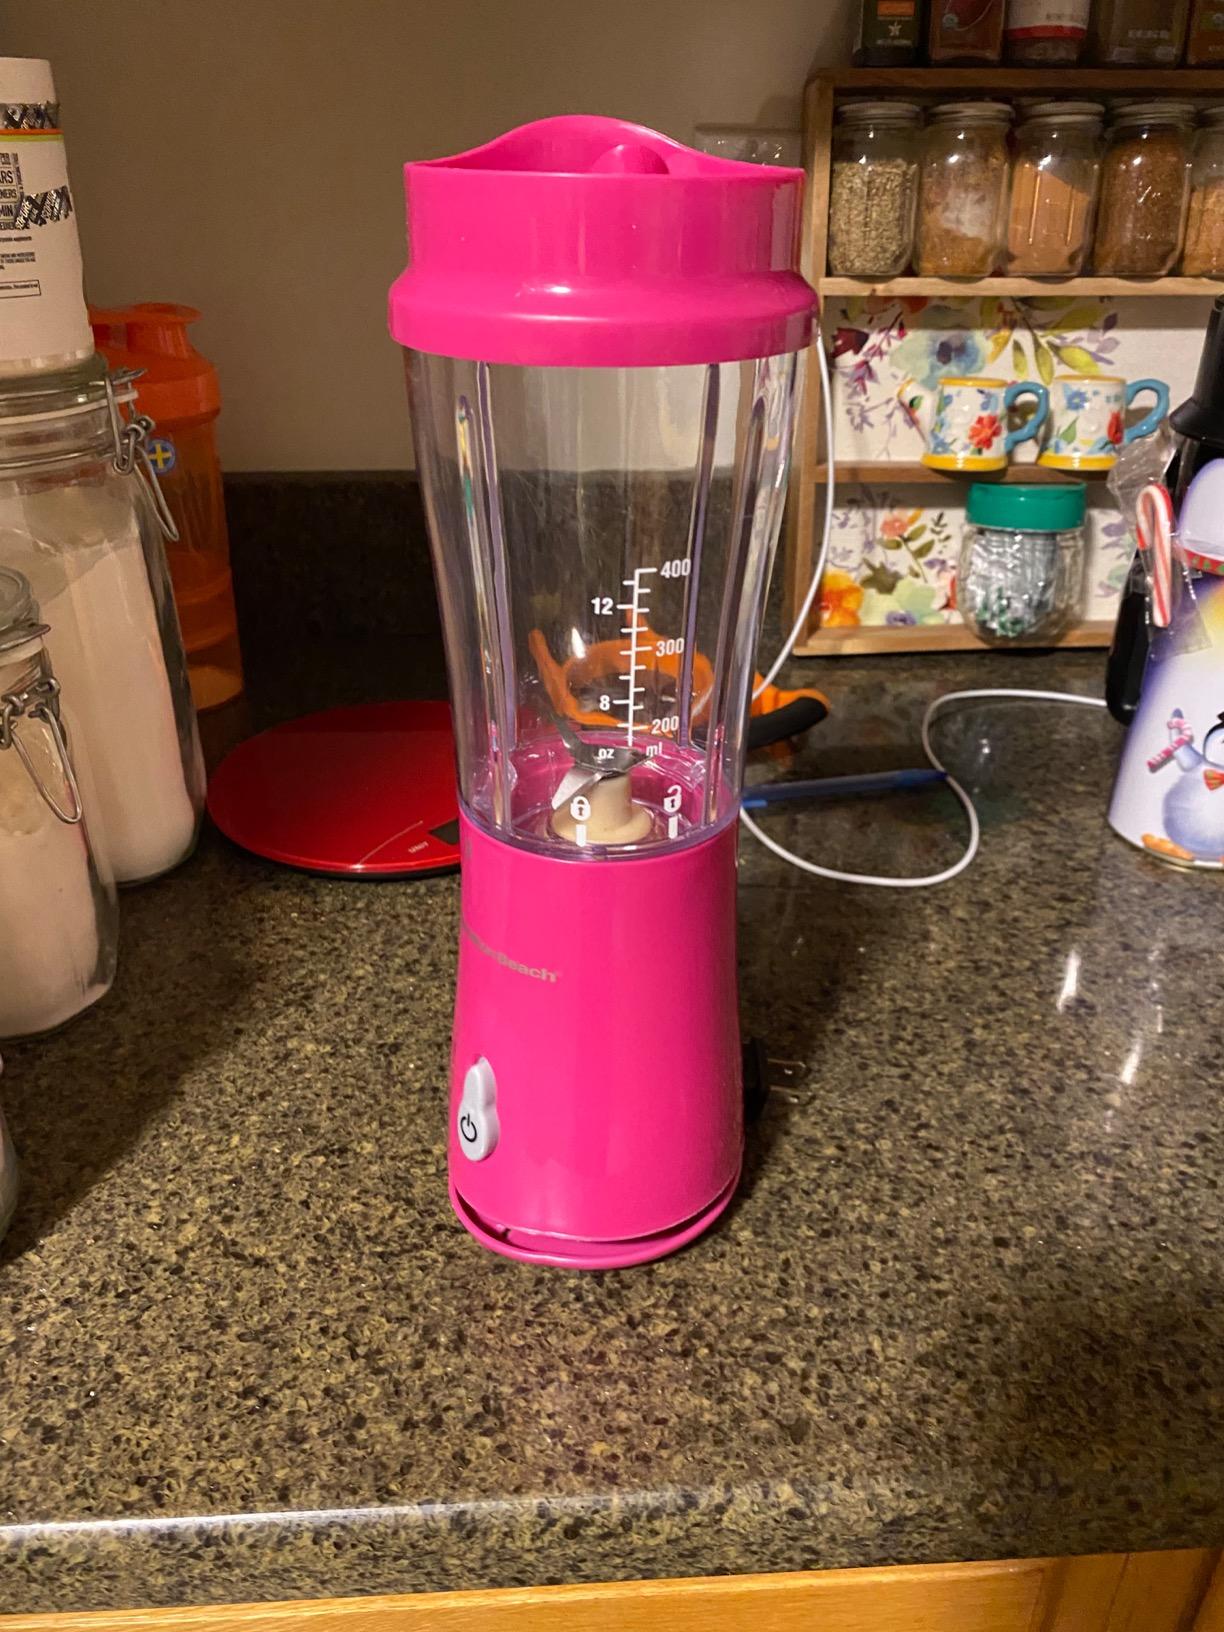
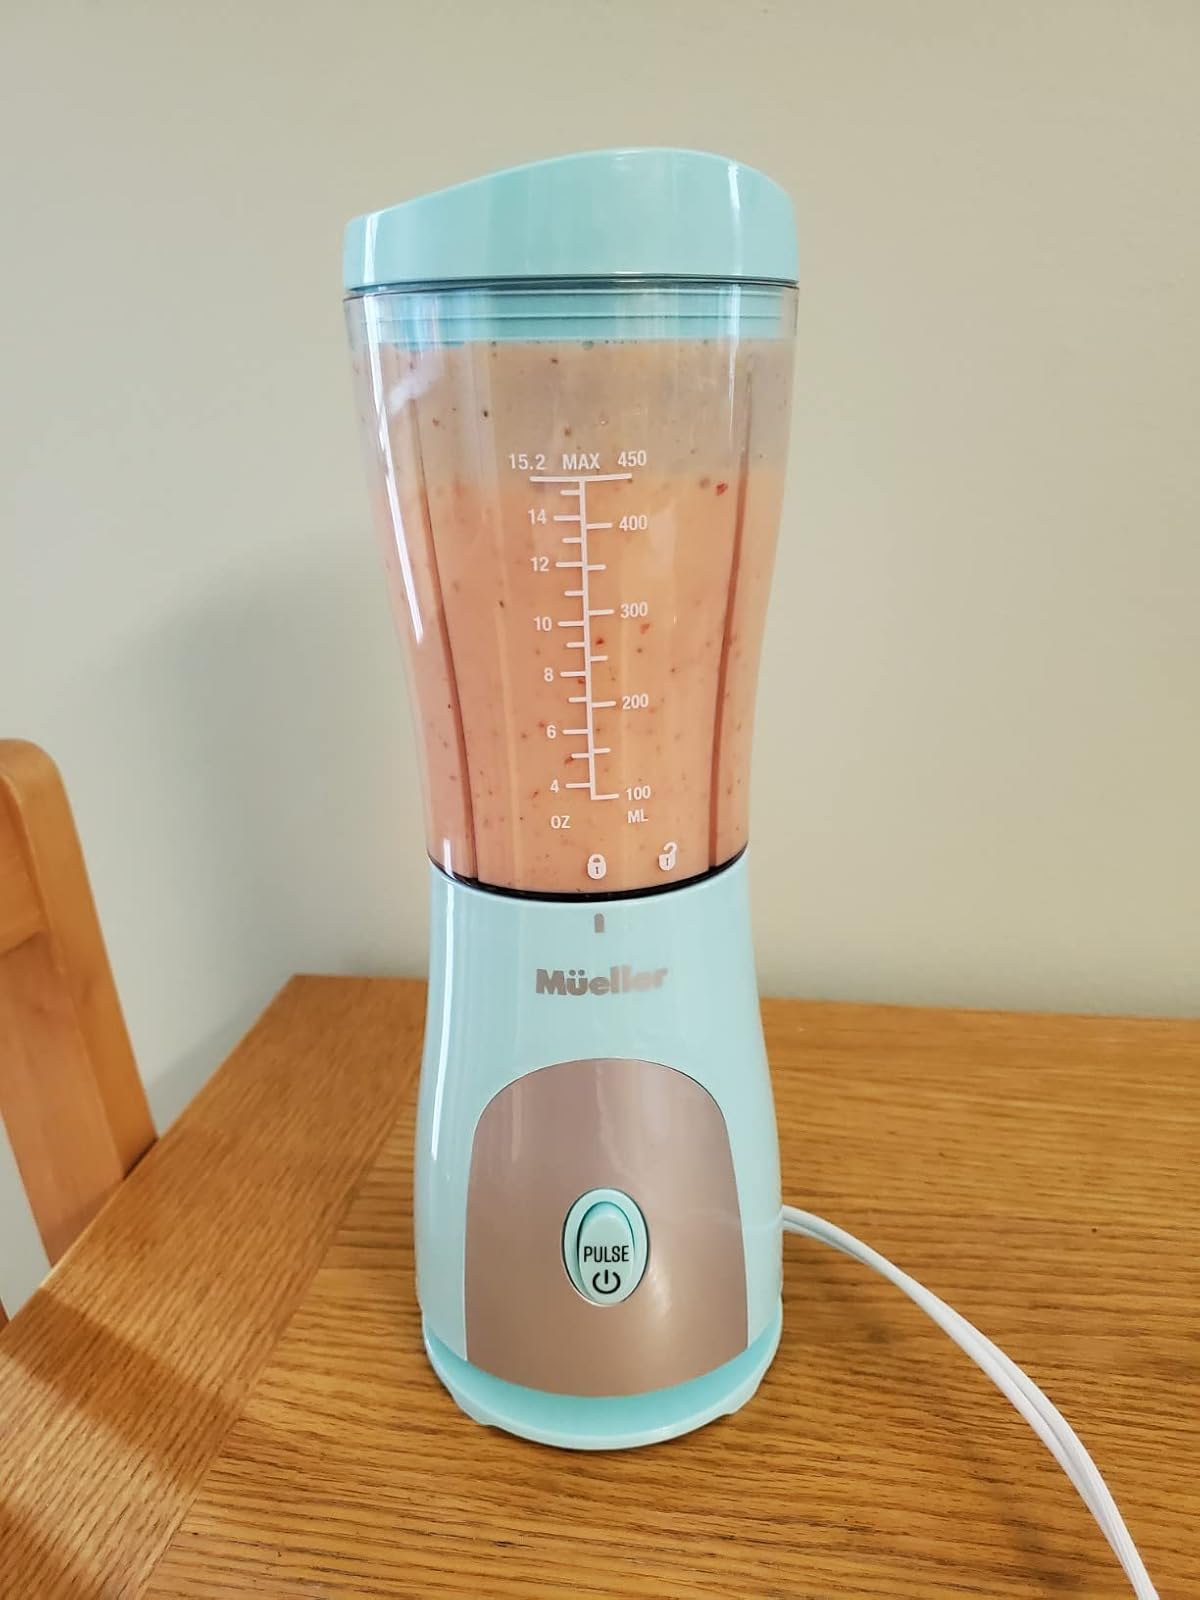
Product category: items_blender
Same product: no